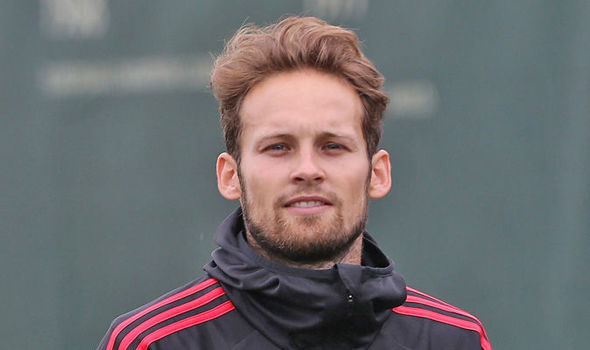
Gender: men